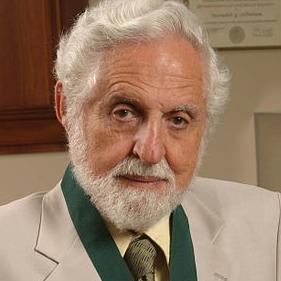
Age: 80